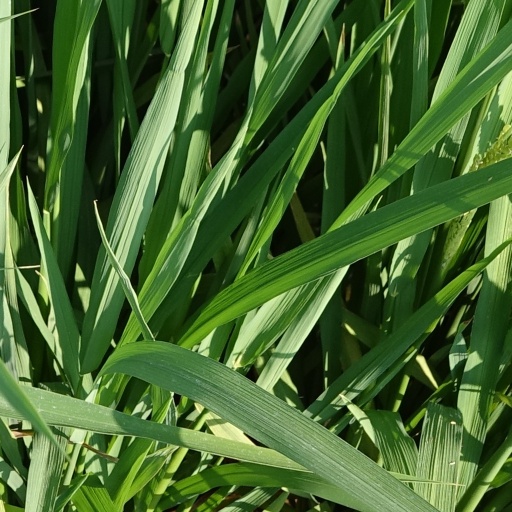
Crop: rice